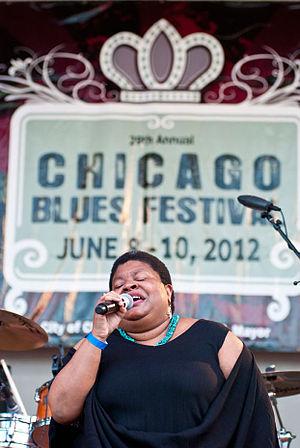
Deitra Farr, est une chanteuse de blues américaine, née à Chicago le 1ᵉʳ août 1957.